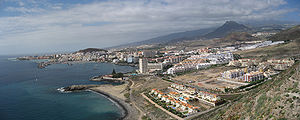
Los Cristianos
Los Cristianos
Los Cristianos er en by på kanarieøen Tenerife. Det er den størst by i kommunen Arona med sine 16.077 indbyggere.